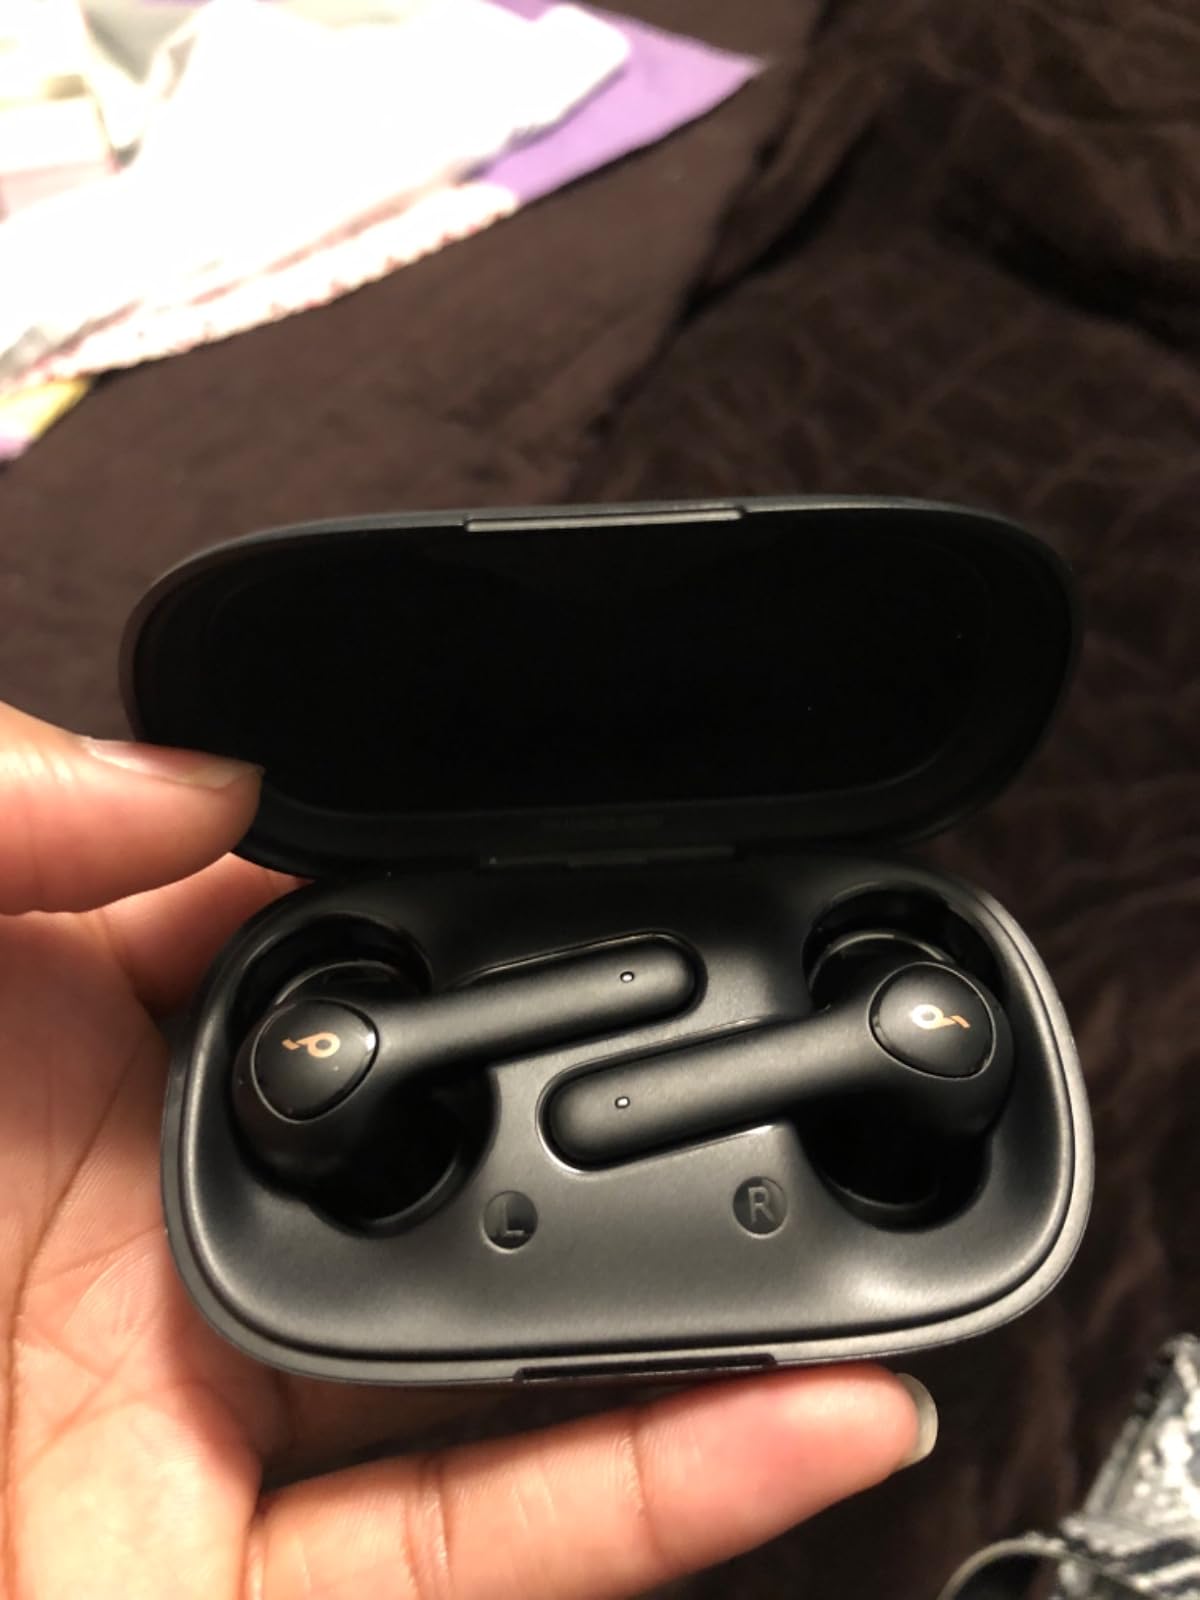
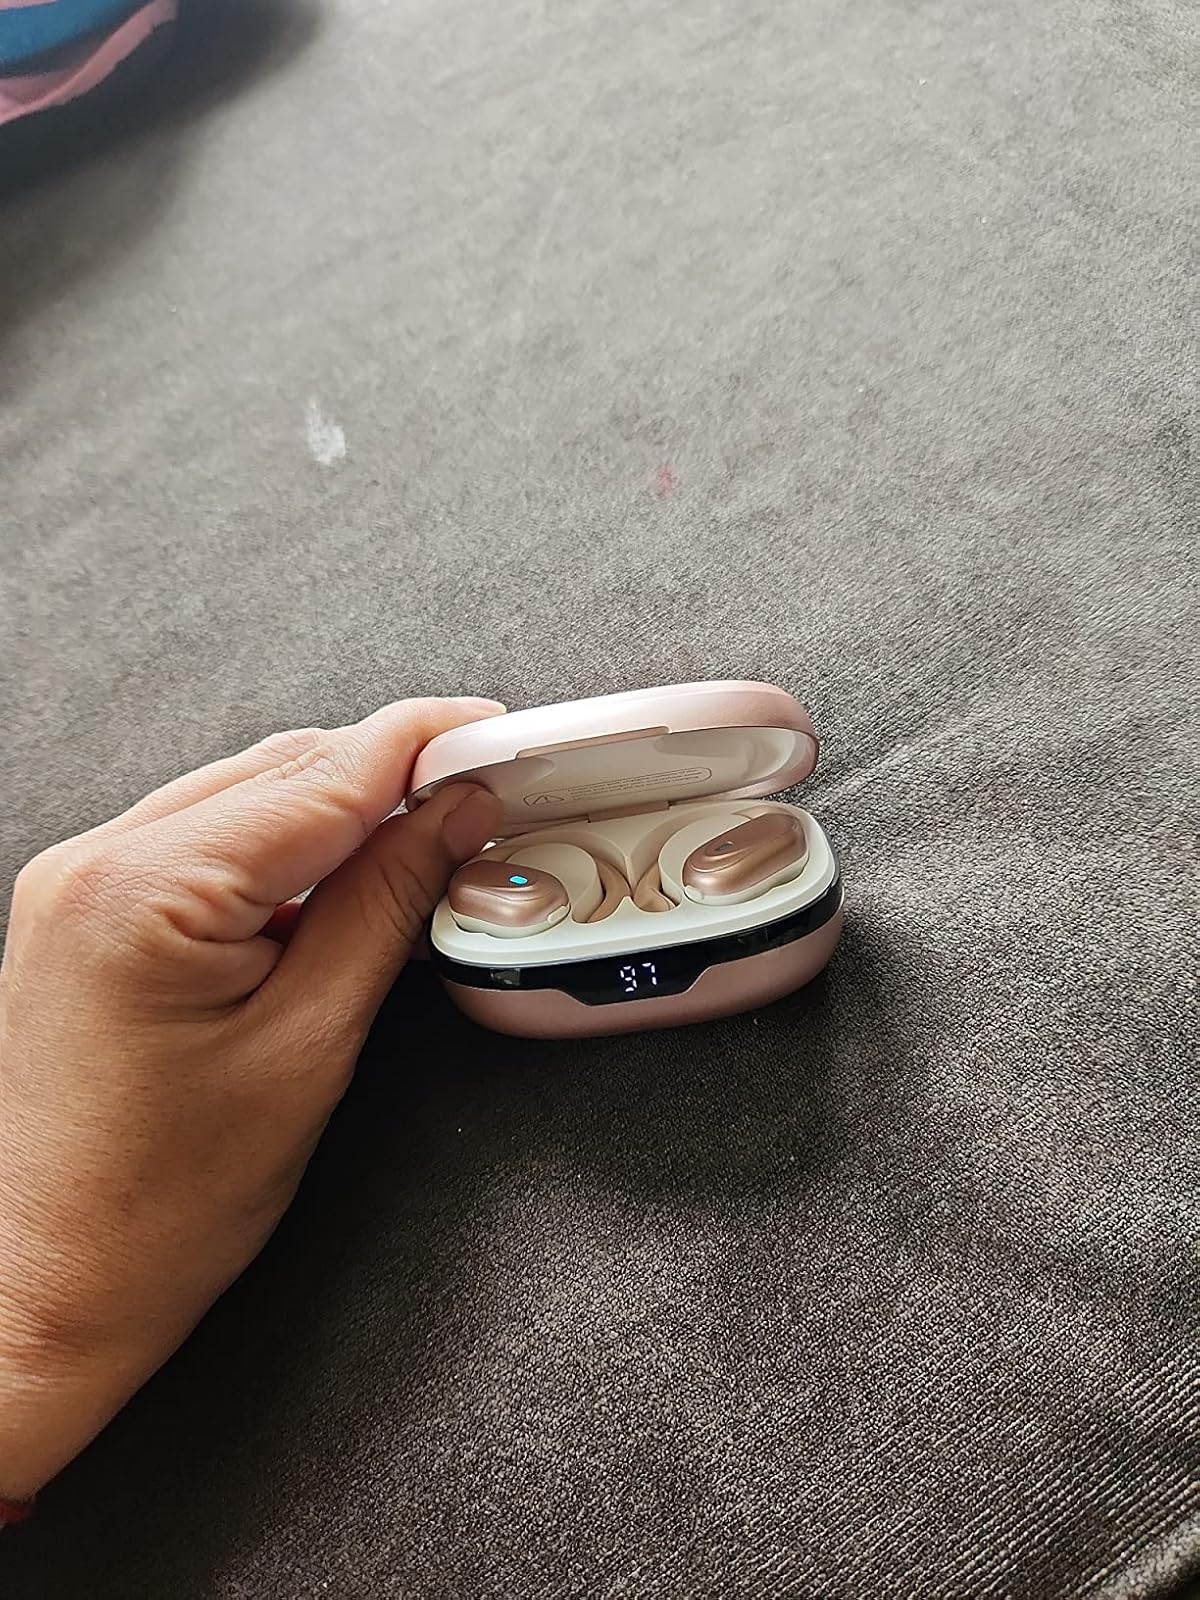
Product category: earbuds
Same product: no